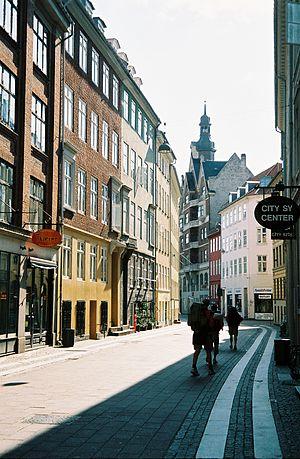
Copenhague, en danois : København /købm̩ˈhɑwˀn/ est la capitale et la plus grande ville du Danemark. La commune de Copenhague compte 623 404 habitants en 2014, et son agglomération, le Grand Copenhague, en compte 1 320 628. Le nom de Copenhague est généralement donné à l'ensemble du comté de Copenhague, qui regroupe quant à lui 1 822 659 habitants. Située sur la côte orientale de l'île de Seeland, face au détroit d'Øresund qui sépare le Danemark de la Suède voisine, Copenhague est reliée à Malmö par le pont de l'Øresund. Son nom danois, København, déformation de Købmandshavn, rappelle sa position stratégique sur le Kattegat, à proximité immédiate de la mer Baltique.